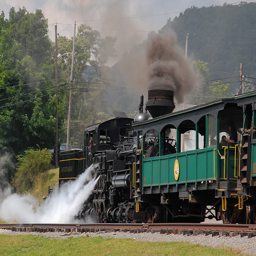
An old-fashioned train emits a high-powered steam from its engines.
A train blowing out lots of steam and smoke.
A vintage locomotive pushes empty passenger train cars.
A steam engine train traveling through a forest.
Steam pours out of an old fashioned train.